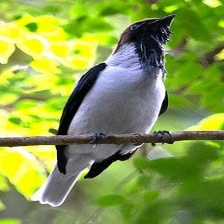
Species: BEARDED BELLBIRD
Scientific name: PROCNIAS AVERANO